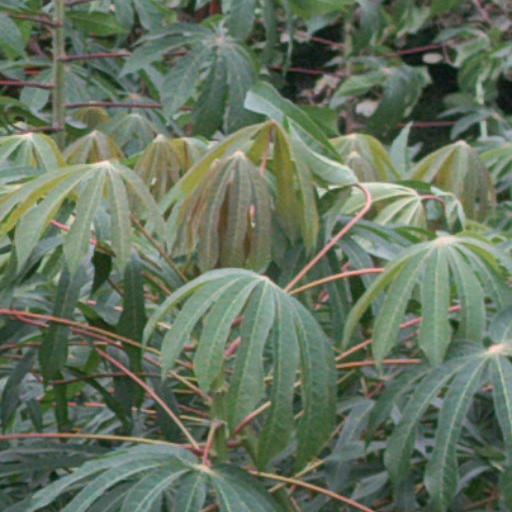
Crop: cassava